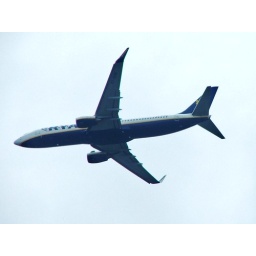
A RYANAIR aeroplane flying over the KP factory (Billingham) family funday 2008.